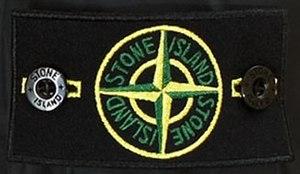
Stone Island est une marque vestimentaire italienne créée en 1982 par Massimo Osti. La marque s'est fait connaître pour son travail et ses expériences sur des matériaux originaux tels que des bâches de camions. Sa maîtrise de la teinture des vêtements déjà confectionnés et une grande technicité dans les procédés de fabrication, ont fait le renom de Stone Island.